Women in Islam

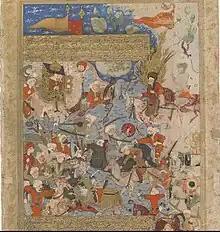
A fifteenth-century Persian miniature depicting the Battle of the Camel, a decisive encounter between the troops of the fourth caliph 'Alī, and an opposing army rallied by Muḥammad's wife, Āʿisha. In the aftermath of Alī's victory, Āʿisha withdrew from politics. Traditionalists have used this episode to argue that women should not play an active political role, while modernists have held up Āʿisha's legacy in arguing for gender equity in the Islamic tradition.

Gender roles in Islam are simultaneously colored by two Quranic precepts: (i) spiritual equality between women and men; (ii) the idea that women are meant to exemplify femininity and men masculinity, but that neither is superior in the eyes of Allah except in moral righteousness and actions.